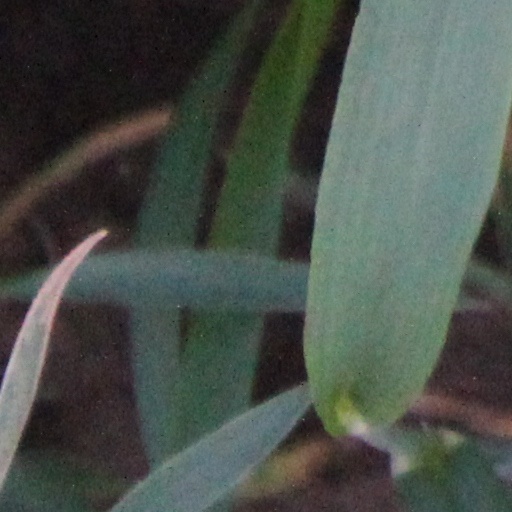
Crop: wheat